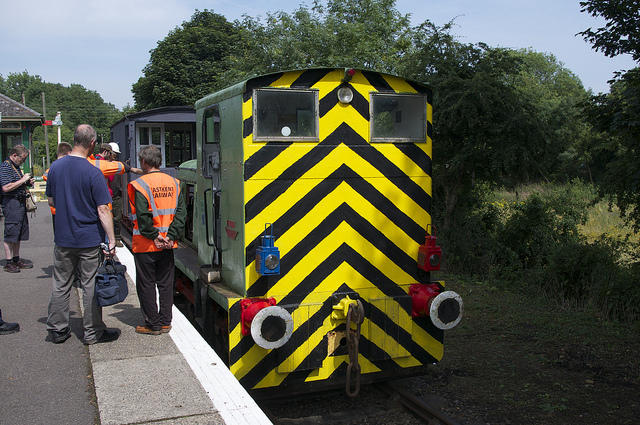
A train with googly eyes sitting near a platform.

Train with bright striped rear with attendants and onlookers on platform.

a yellow and black stripped train next to sidewalk

A train engine carrying carts parked at a station.

there is a train that is stopped at the station